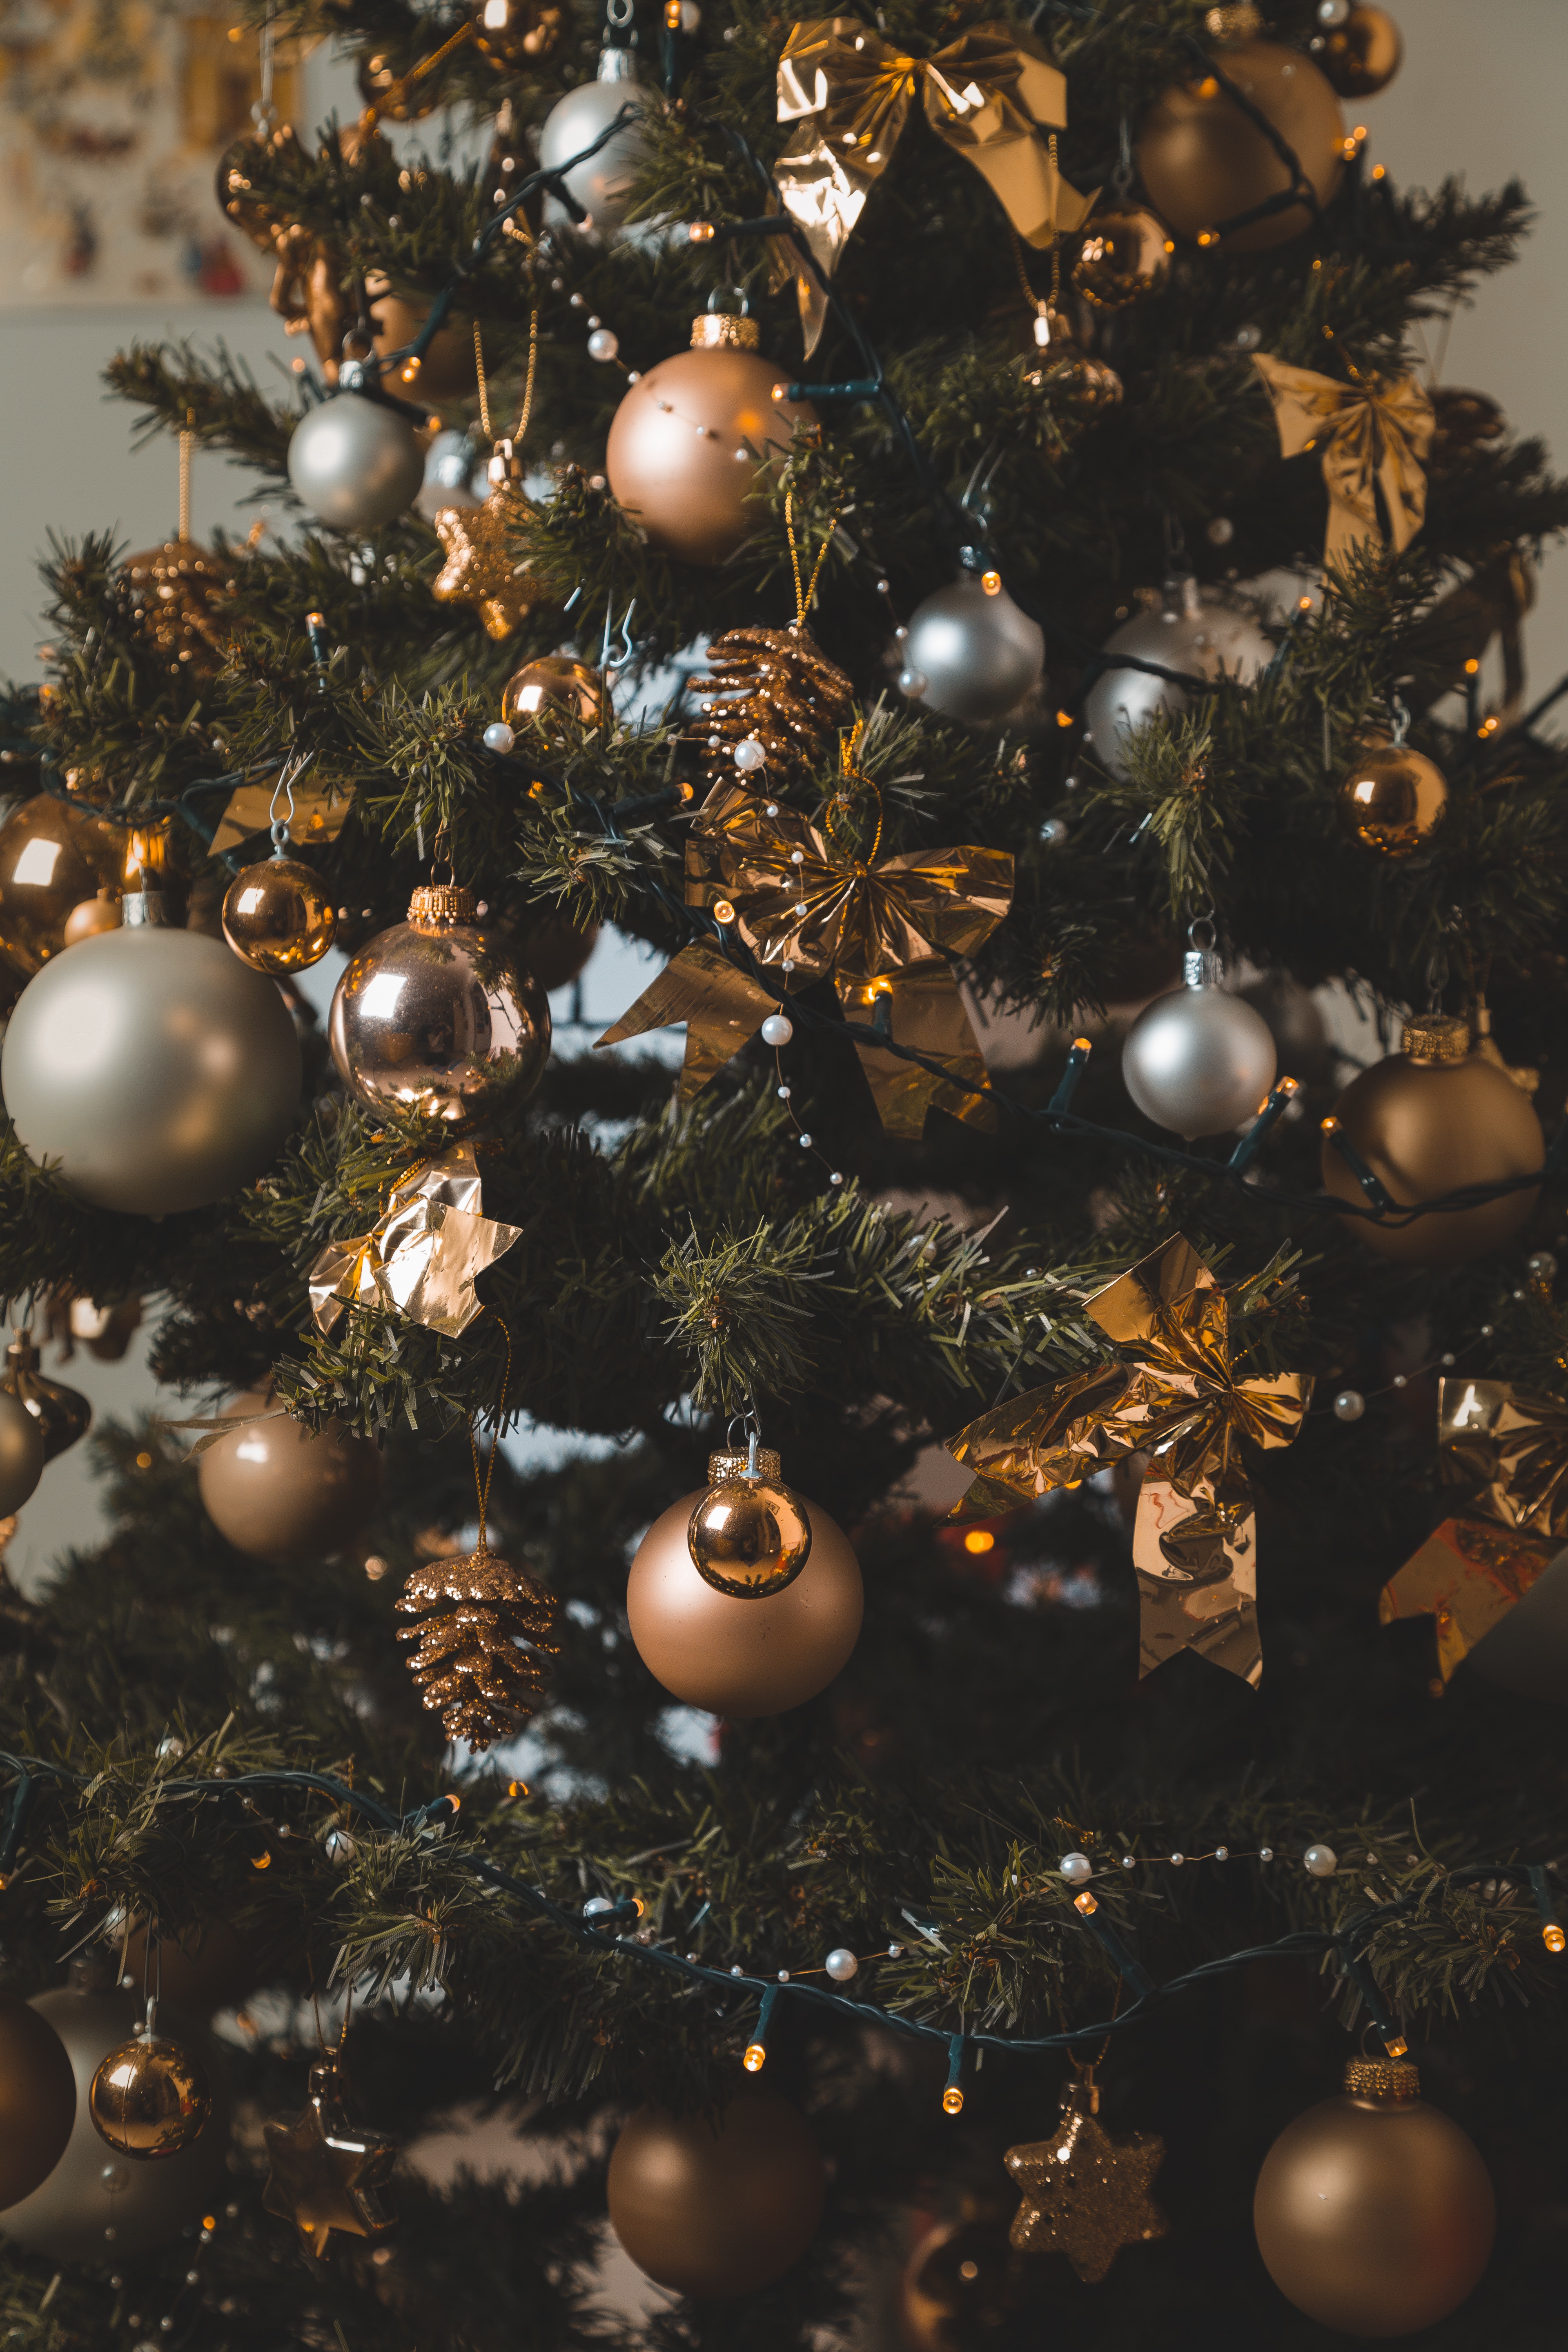
christmas tree, christmas ornament, christmas, christmas decoration, tree, ornament, branch, interior design, christmas eve, plant, event, still life, holiday, fir, sphere, pine family, metal, christmas lights, still life photography